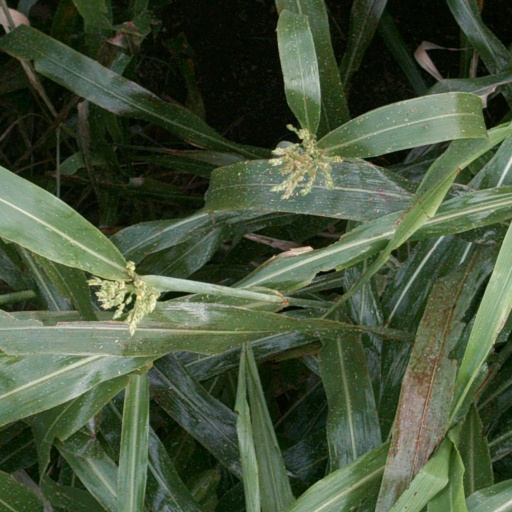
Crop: sorghum